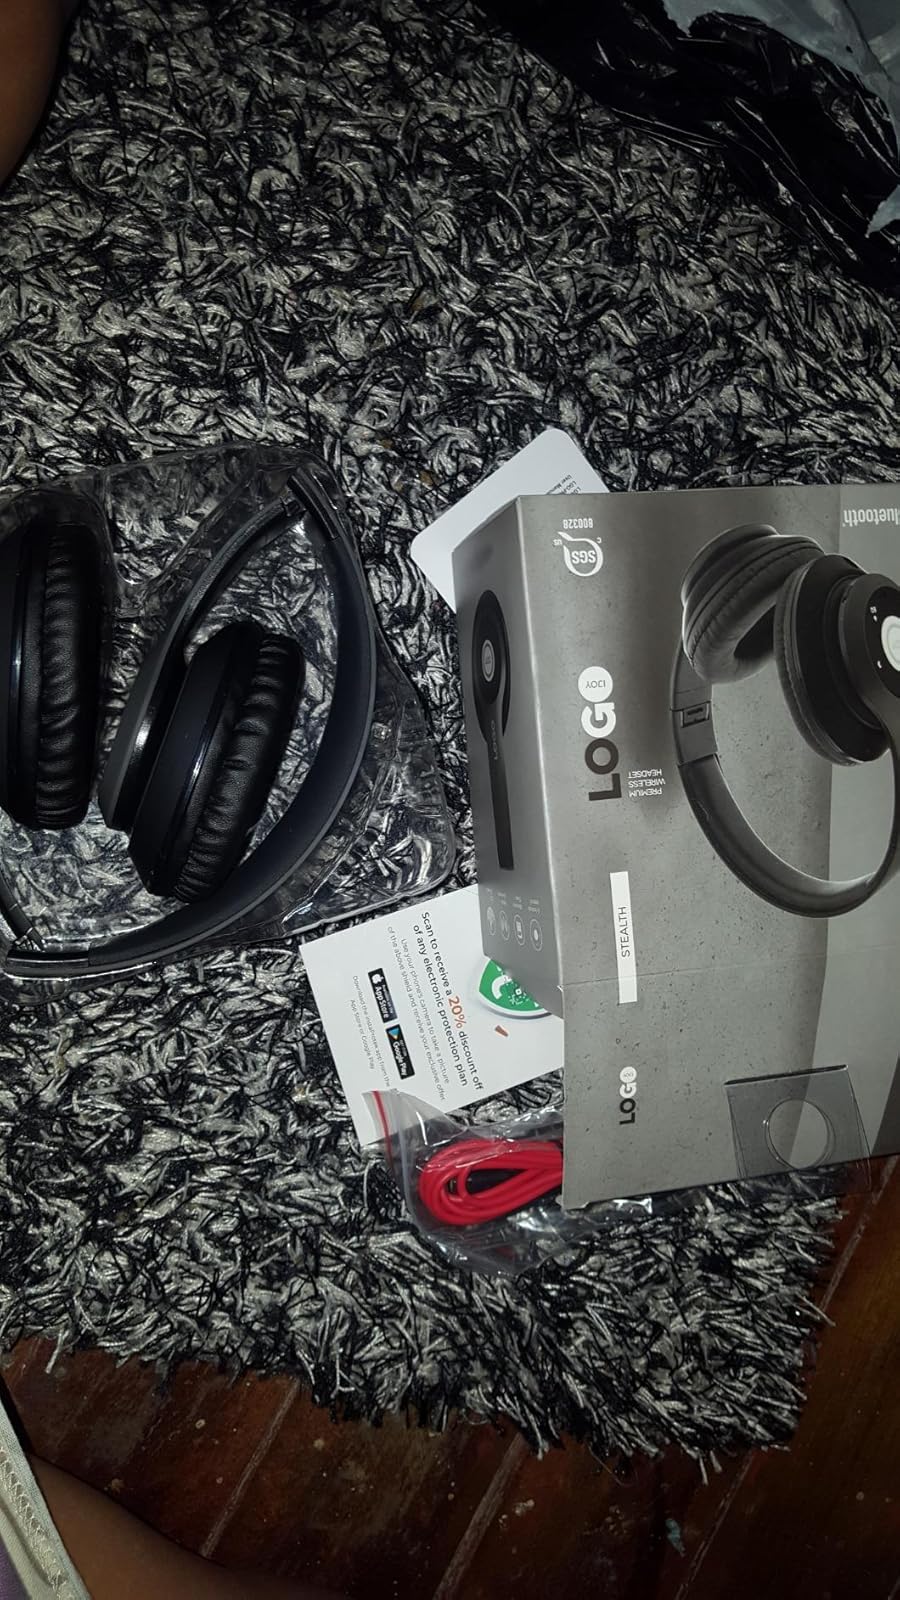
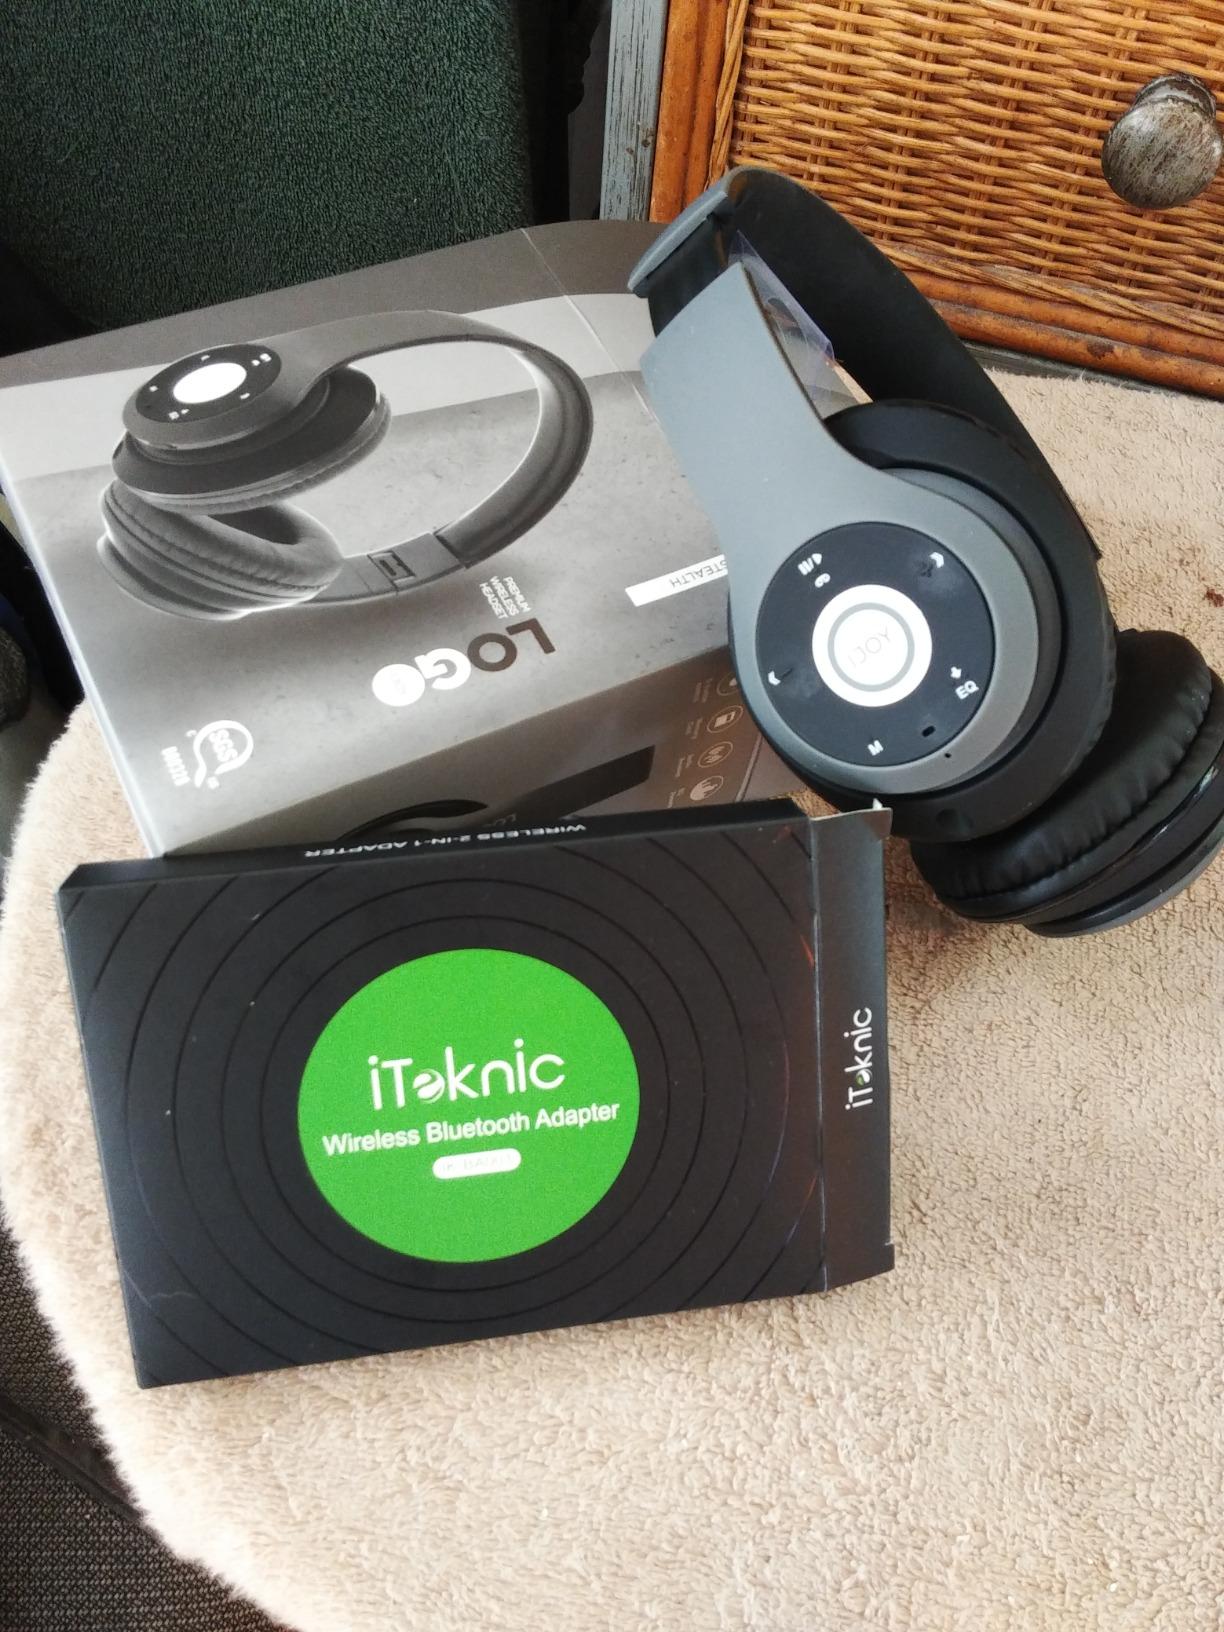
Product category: headphones
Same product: yes